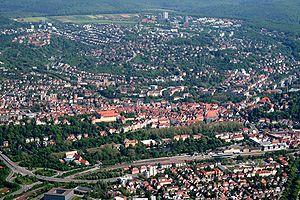
Tübingen est une ville universitaire allemande, située au centre du Land de Bade-Wurtemberg. Première ville importante traversée par le Neckar, elle se trouve à 40 km au sud de Stuttgart. La ville est le chef-lieu du district de Tübingen et de la région administrative du même nom. La ville est peuplée de 87464 habitants, ce qui la place douzième dans le classement des plus grandes villes de Bade-Wurtemberg. Elle est très réputée pour son université, l'Eberhard Karls Universität, qui fait d'elle une des villes d'Allemagne les plus peuplées par des jeunes. Également, la ville est la troisième plus grande de Bade-Wurtemberg, en superficie.